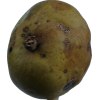
Label: pear